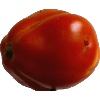
Label: Tomato 1